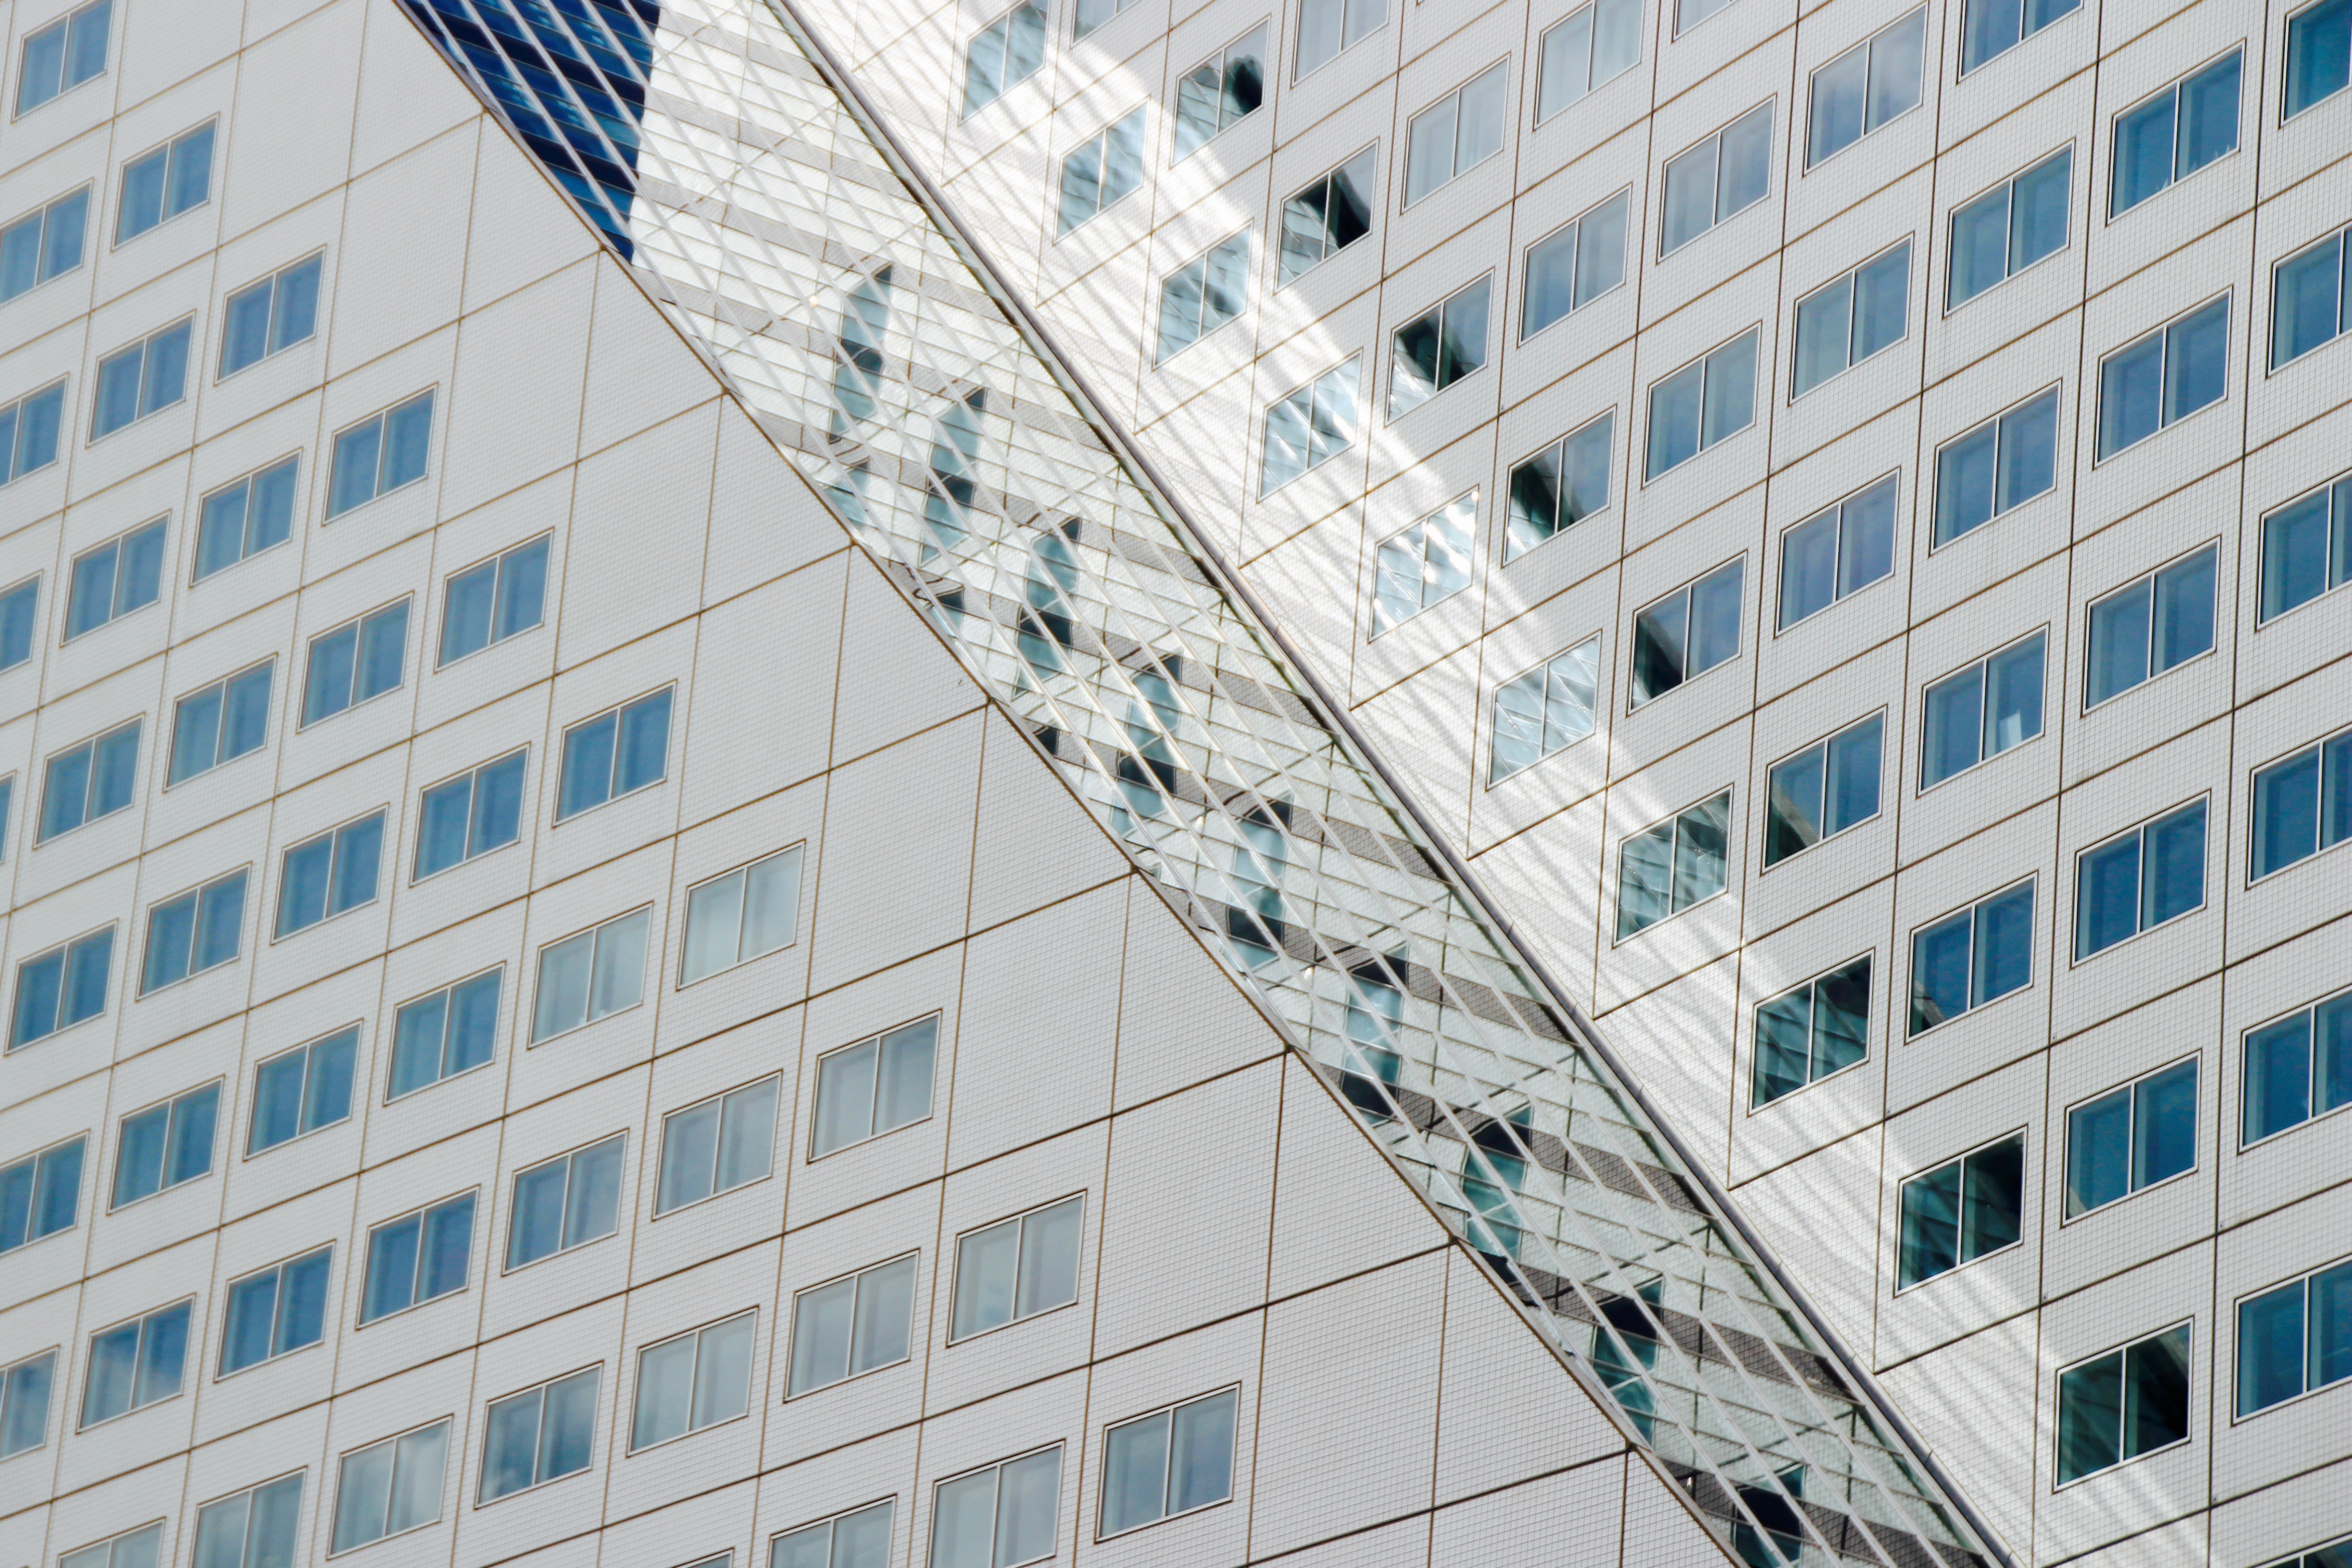
architecture, building, city, skyscraper, downtown, line, reflection, facade, blue, tower block, headquarters, metropolis, condominium, urban area, metropolitan area, window covering